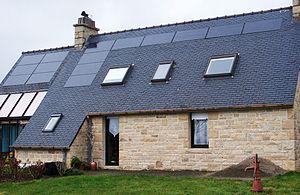
Maison équipé d'un onduleur hybride . On veut le voir, le fameux onduleur de cette maison